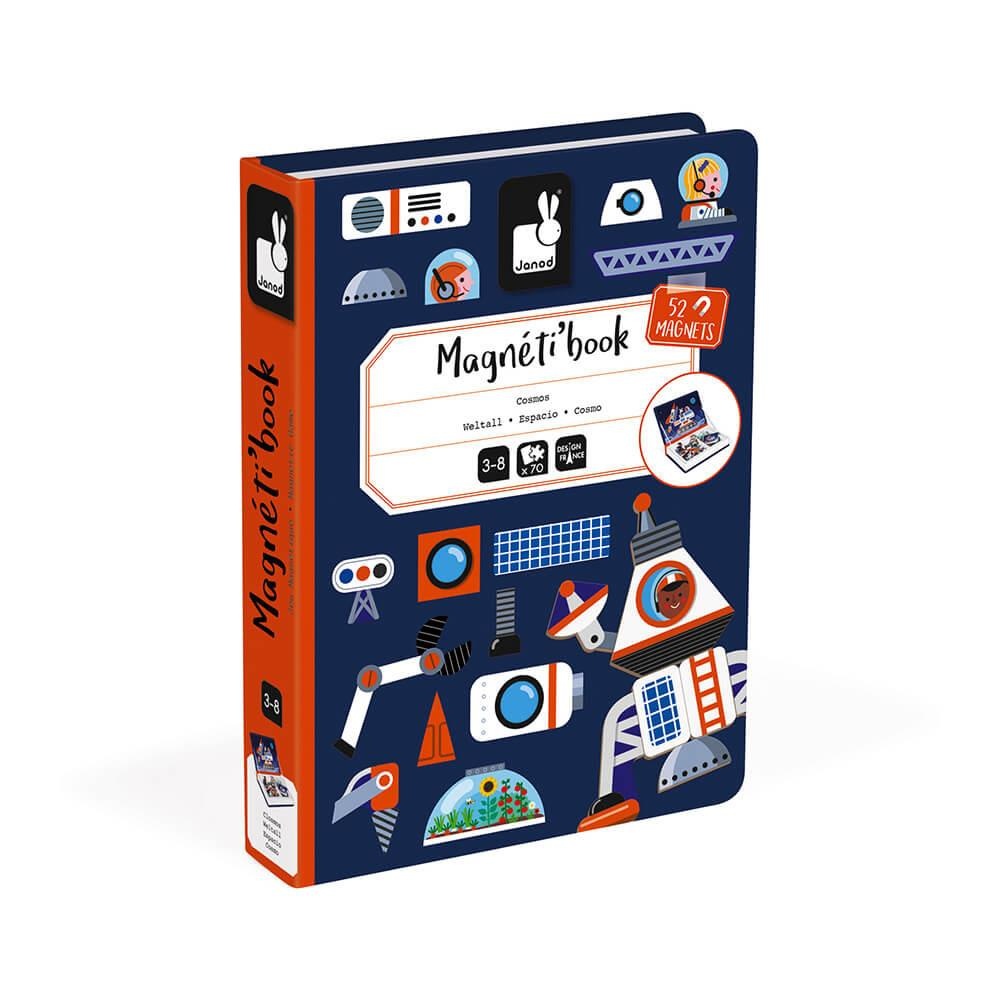
Janod Cosmos Magneti'book
Have you discovered Magneti'books yet? These portable, educational magnetic books are loved by young and old alike! So, how do they work? This magnetic box includes a host of different magnetic items for kids to put together, according to the templates or any way they like! This cardboard game will allow little ones aged 3 and over to discover the mysteries of our universe and the planets with its 52 magnets and 18 cards. Inside, you can use the magnetic board to build a picture of the space vehicle shown on each card using the magnets provided. All the magnetic pieces are completely interchangeable, so kids can have hours of fun coming up with all sorts of crazy pictures! Helps children develop their imagination and fine motor skills. Dimensions: 19 x 4 x 26 cm (7.5 x 1.6 x 10.2") Material(s): Cardboard Box type: Lovely book-shaped box set, ideal for storing in a library or for carrying. Suitable from 3 - 8 years old
Brand: Janod
Category: Toys & Games > Toys > Educational Toys > Astronomy Toys & Models